Tony Brooks (racing driver)

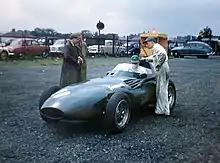
Brooks shared this Vanwall VW5 with Stirling Moss to win the 1957 British Grand Prix.

In 1957, Brooks claimed the first victory for a British-constructed car in a World Championship race in the British Grand Prix at Aintree, which he shared with Stirling Moss. Along with Moss, Brooks is considered one of the best drivers never to have been World Champion and both Moss and three-time World Champion Jack Brabham were known to have thought highly of his ability.